Achter de Kazerne

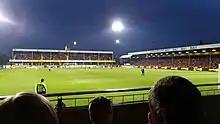
Achter De Kazerne Oud

AZ, a team from Alkmaar, Netherlands, also plays in an AFAS-sponsored stadium.